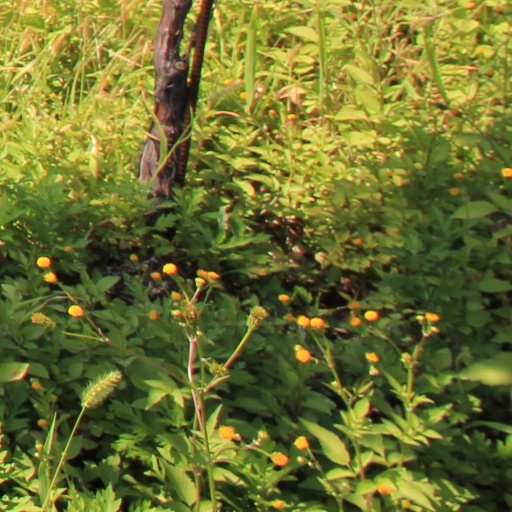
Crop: grape